Concerns and controversies at the 2018 Winter Olympics

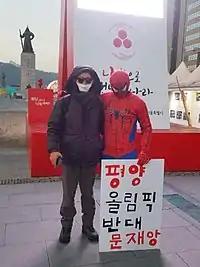
Protesters at Gwanghwamun Plaza criticizing game's pro-North Korean measures, calling it the "Pyongyang Olympics"

On 20 September 2017, South Korea's President Moon Jae-in said the country is pushing to ensure security at Pyeongchang Winter Olympic Games amid rising tensions over nuclear tests and a series of missile launches conducted by North Korea during the summer. However, on the next day, French Minister of Youth Affairs and Sports Laura Flessel-Colovic said France's Winter Olympics team will boycott the games unless South Korea's security is guaranteed.